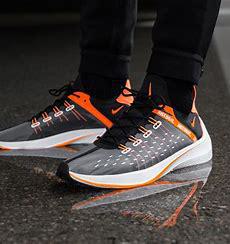
Brand: Nike
Model: Exp X14